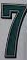
Number: 7